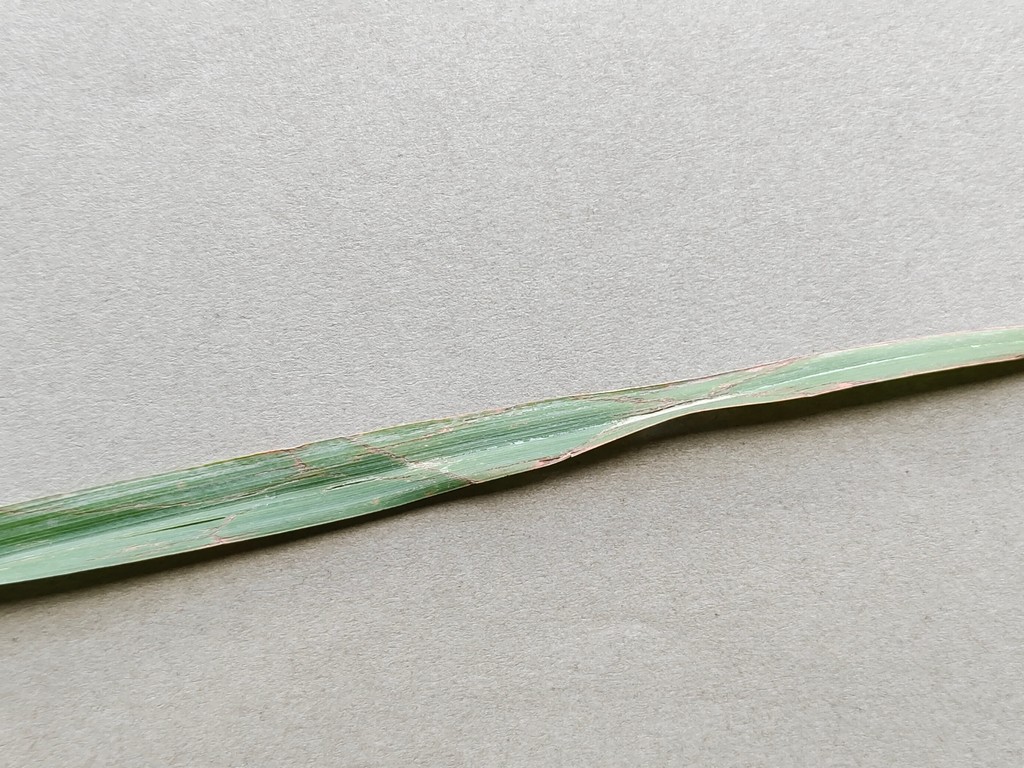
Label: Unhealthy